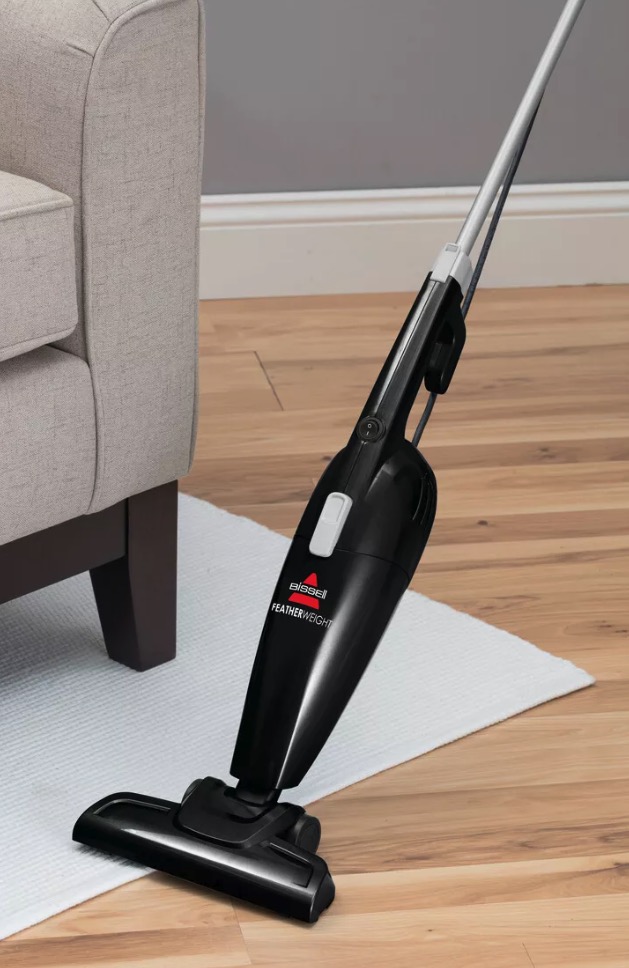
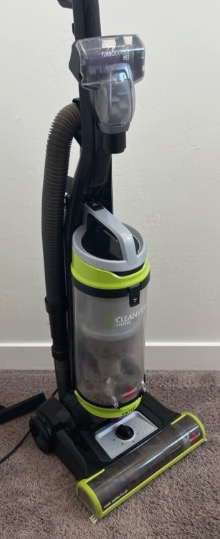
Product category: items_vacuum
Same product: no